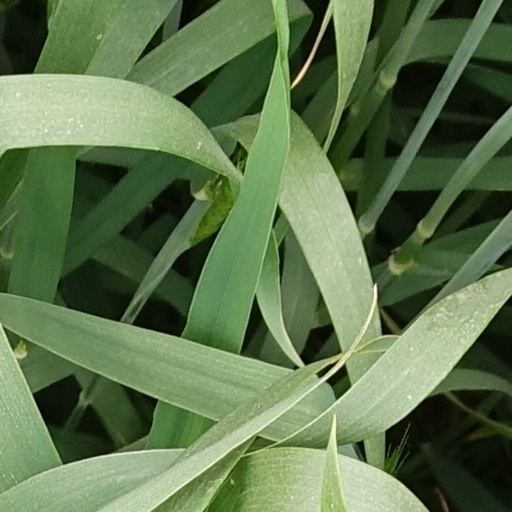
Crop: wheat